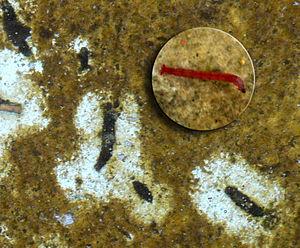
Larve de chironome plumeux (dite ""vers de vase"" en France), et ""bloodworms"" par les anglophones, en raison de sa couleur rouge sang (hémoglobine) caractéristique, alors que l'adulte sera verdâtre. Noter les poils présents sur chaque segment de la larve. Rem:Bloodworm peut aussi en anglais désigner des vers polychètes vivant dans les sédiments marins (Glycera sp.). Normalement les chironomes vivent dans la vase. Ici la larve vit dans un cocon d'excréments et de mucus et n'en sort que la nuit pour manger les algues et les bactéries qui croissent sur le fond (= tache claire)"